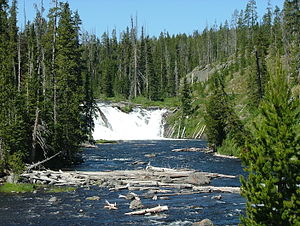
Lewis Falls
Lewis Falls set fra hovedvejen gennem nationalparken.
Lewis Falls er et vandfald på Lewis River i Yellowstone National Park i Wyoming, USA. Højden på vandfaldet er ca. 9,1 meter ogt det ligger meget tæt på vejen mellem den sydlige indgang til nationalparken og Grant Village, en af parkens landsbyer.